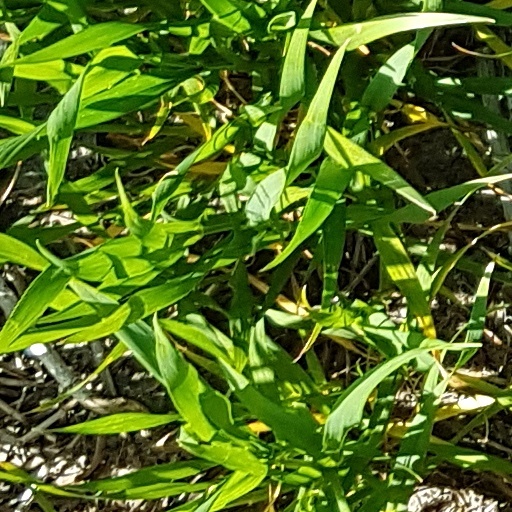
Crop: wheat